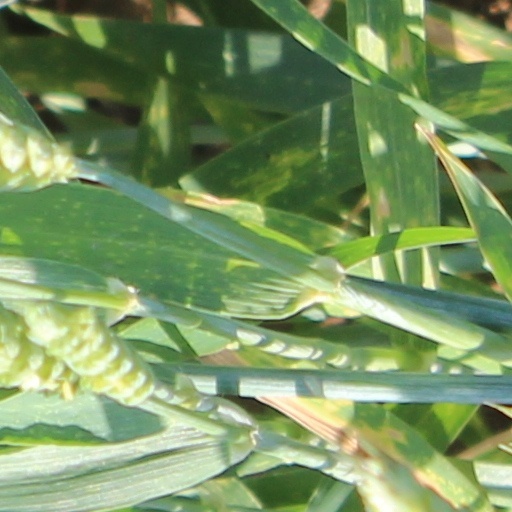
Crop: wheat